Embassy Gardens

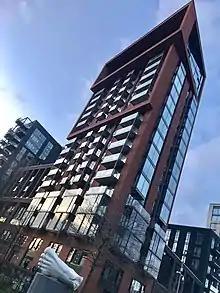
A block of flats in Embassy Gardens

Embassy Gardens is a residential and business development built by Ballymore Group in the Nine Elms regeneration zone in London, England, surrounding the United States Embassy building opened in 2017. It features the transparent Sky Pool for swimming, which is suspended 115 feet in the air between the development's prominent buildings.